AppleCD

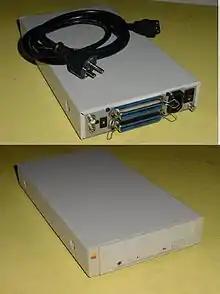
AppleCD 300, shown from the back (top) and front (bottom)

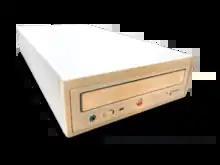
AppleCD 600e

AppleCD is a range of SCSI-based CD-ROM drives for Mac personal computers, manufactured and sold by Apple Computer from the late 1980s to late 1990s. Earlier AppleCD drives required a CD caddy in order to be used, while later models used a tray-loading mechanism. The original model introduced in 1988 was simply called the AppleCD SC. There was also a version of the CD drive that did not have the Apple logo.